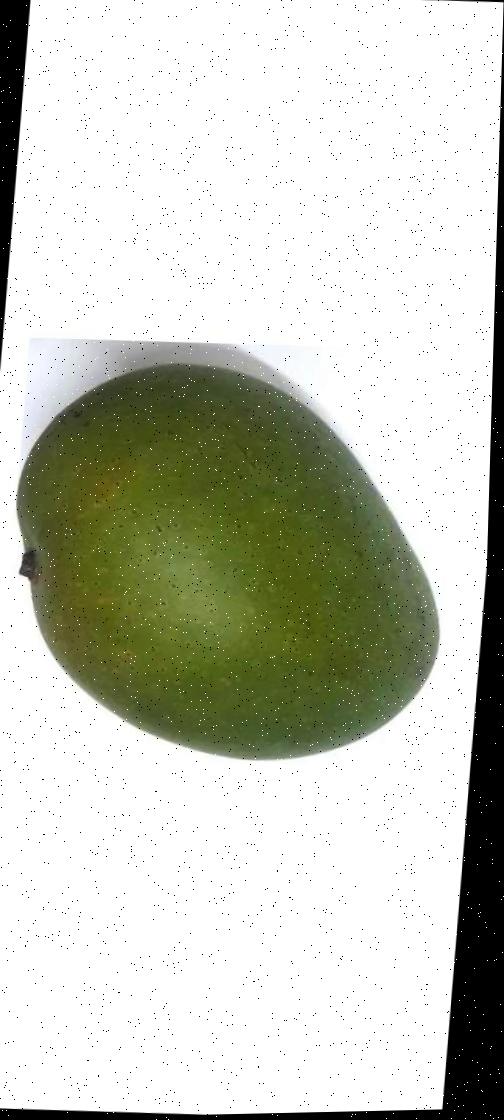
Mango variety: Ashshina Zhinuk